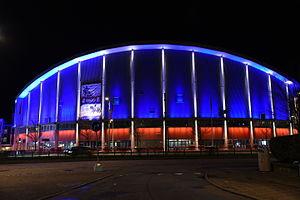
L'ampleur des attentats du 13 novembre 2015 en France suscite de nombreuses réactions de gouvernements étrangers et d'organisations internationales.